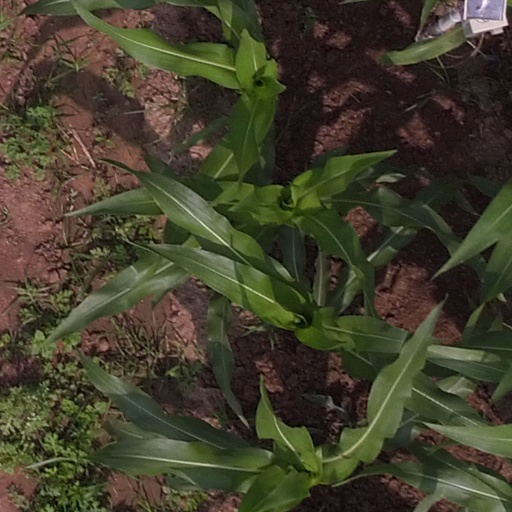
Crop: maize; corn